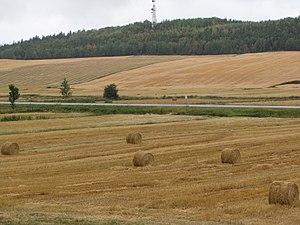
Saint-Fabien est une municipalité de paroisse de la province de Québec, située dans la municipalité régionale de comté de Rimouski-Neigette, dans la région administrative du Bas-Saint-Laurent. Saint-Fabien est traversé par la route provinciale 132 qui fait le tour de la péninsule gaspésienne.